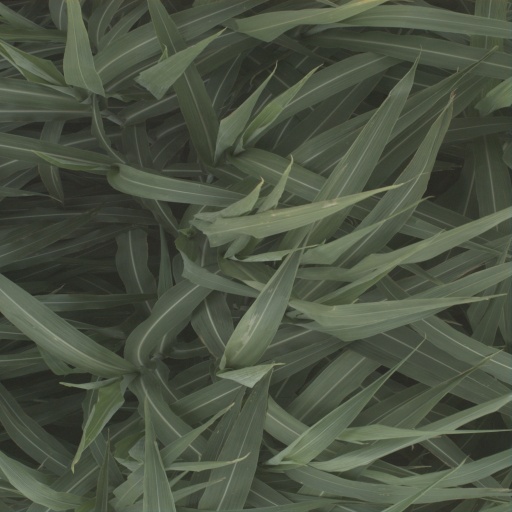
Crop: sorghum